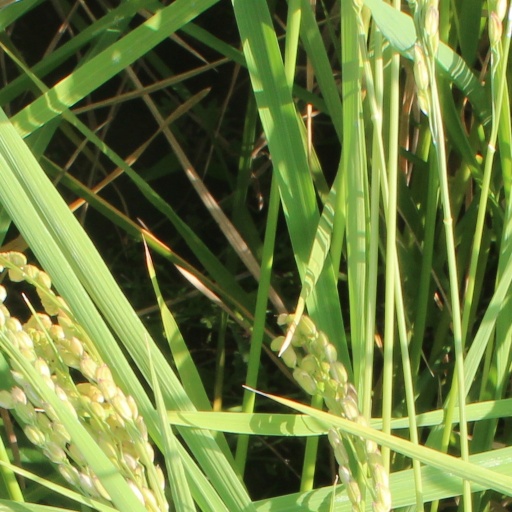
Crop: rice